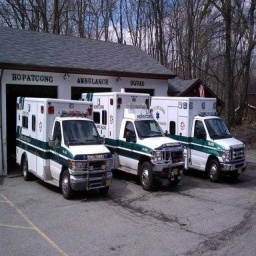
Label: ambulance